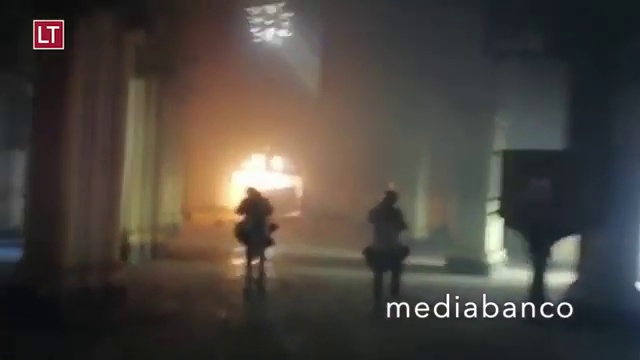
Fire: yes
Smoke: no